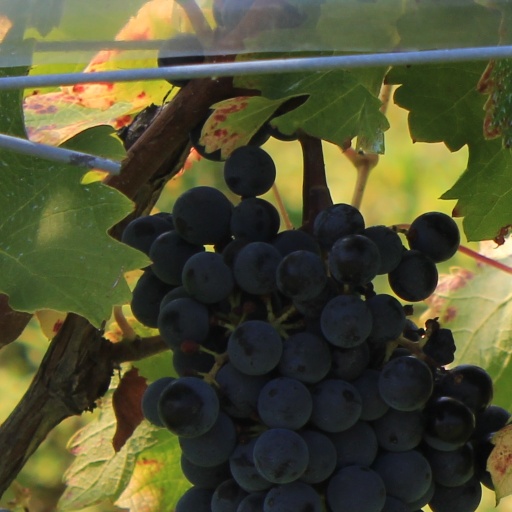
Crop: grape